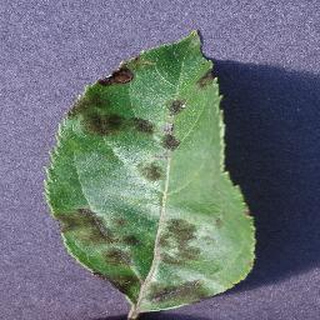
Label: apple_apple_scab